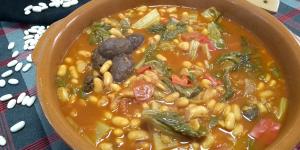
potaje de acelgas